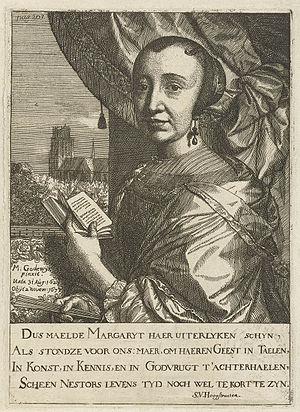
Margaretha van Godewijk, née le 30 août 1627 à Dordrecht et morte le 2 novembre 1677 dans la même ville, est une poétesse et peintre de l'Âge d'or néerlandais.